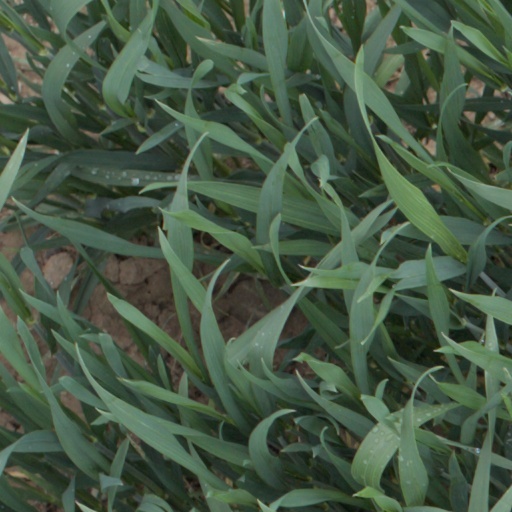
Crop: wheat